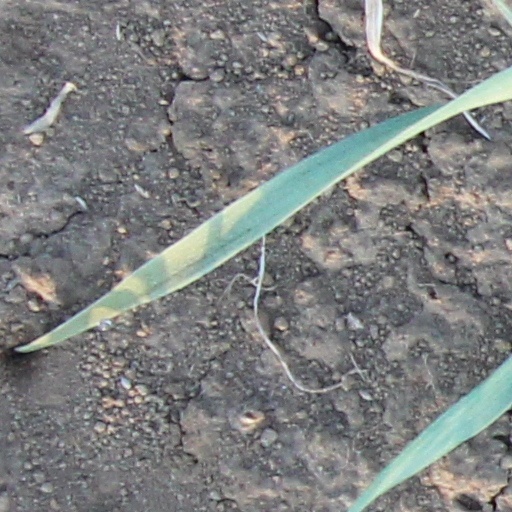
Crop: wheat